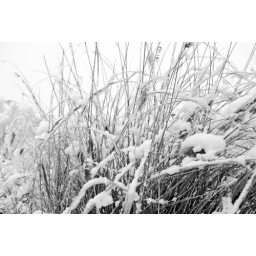
Tall grass in the flower bed, covered in snow.